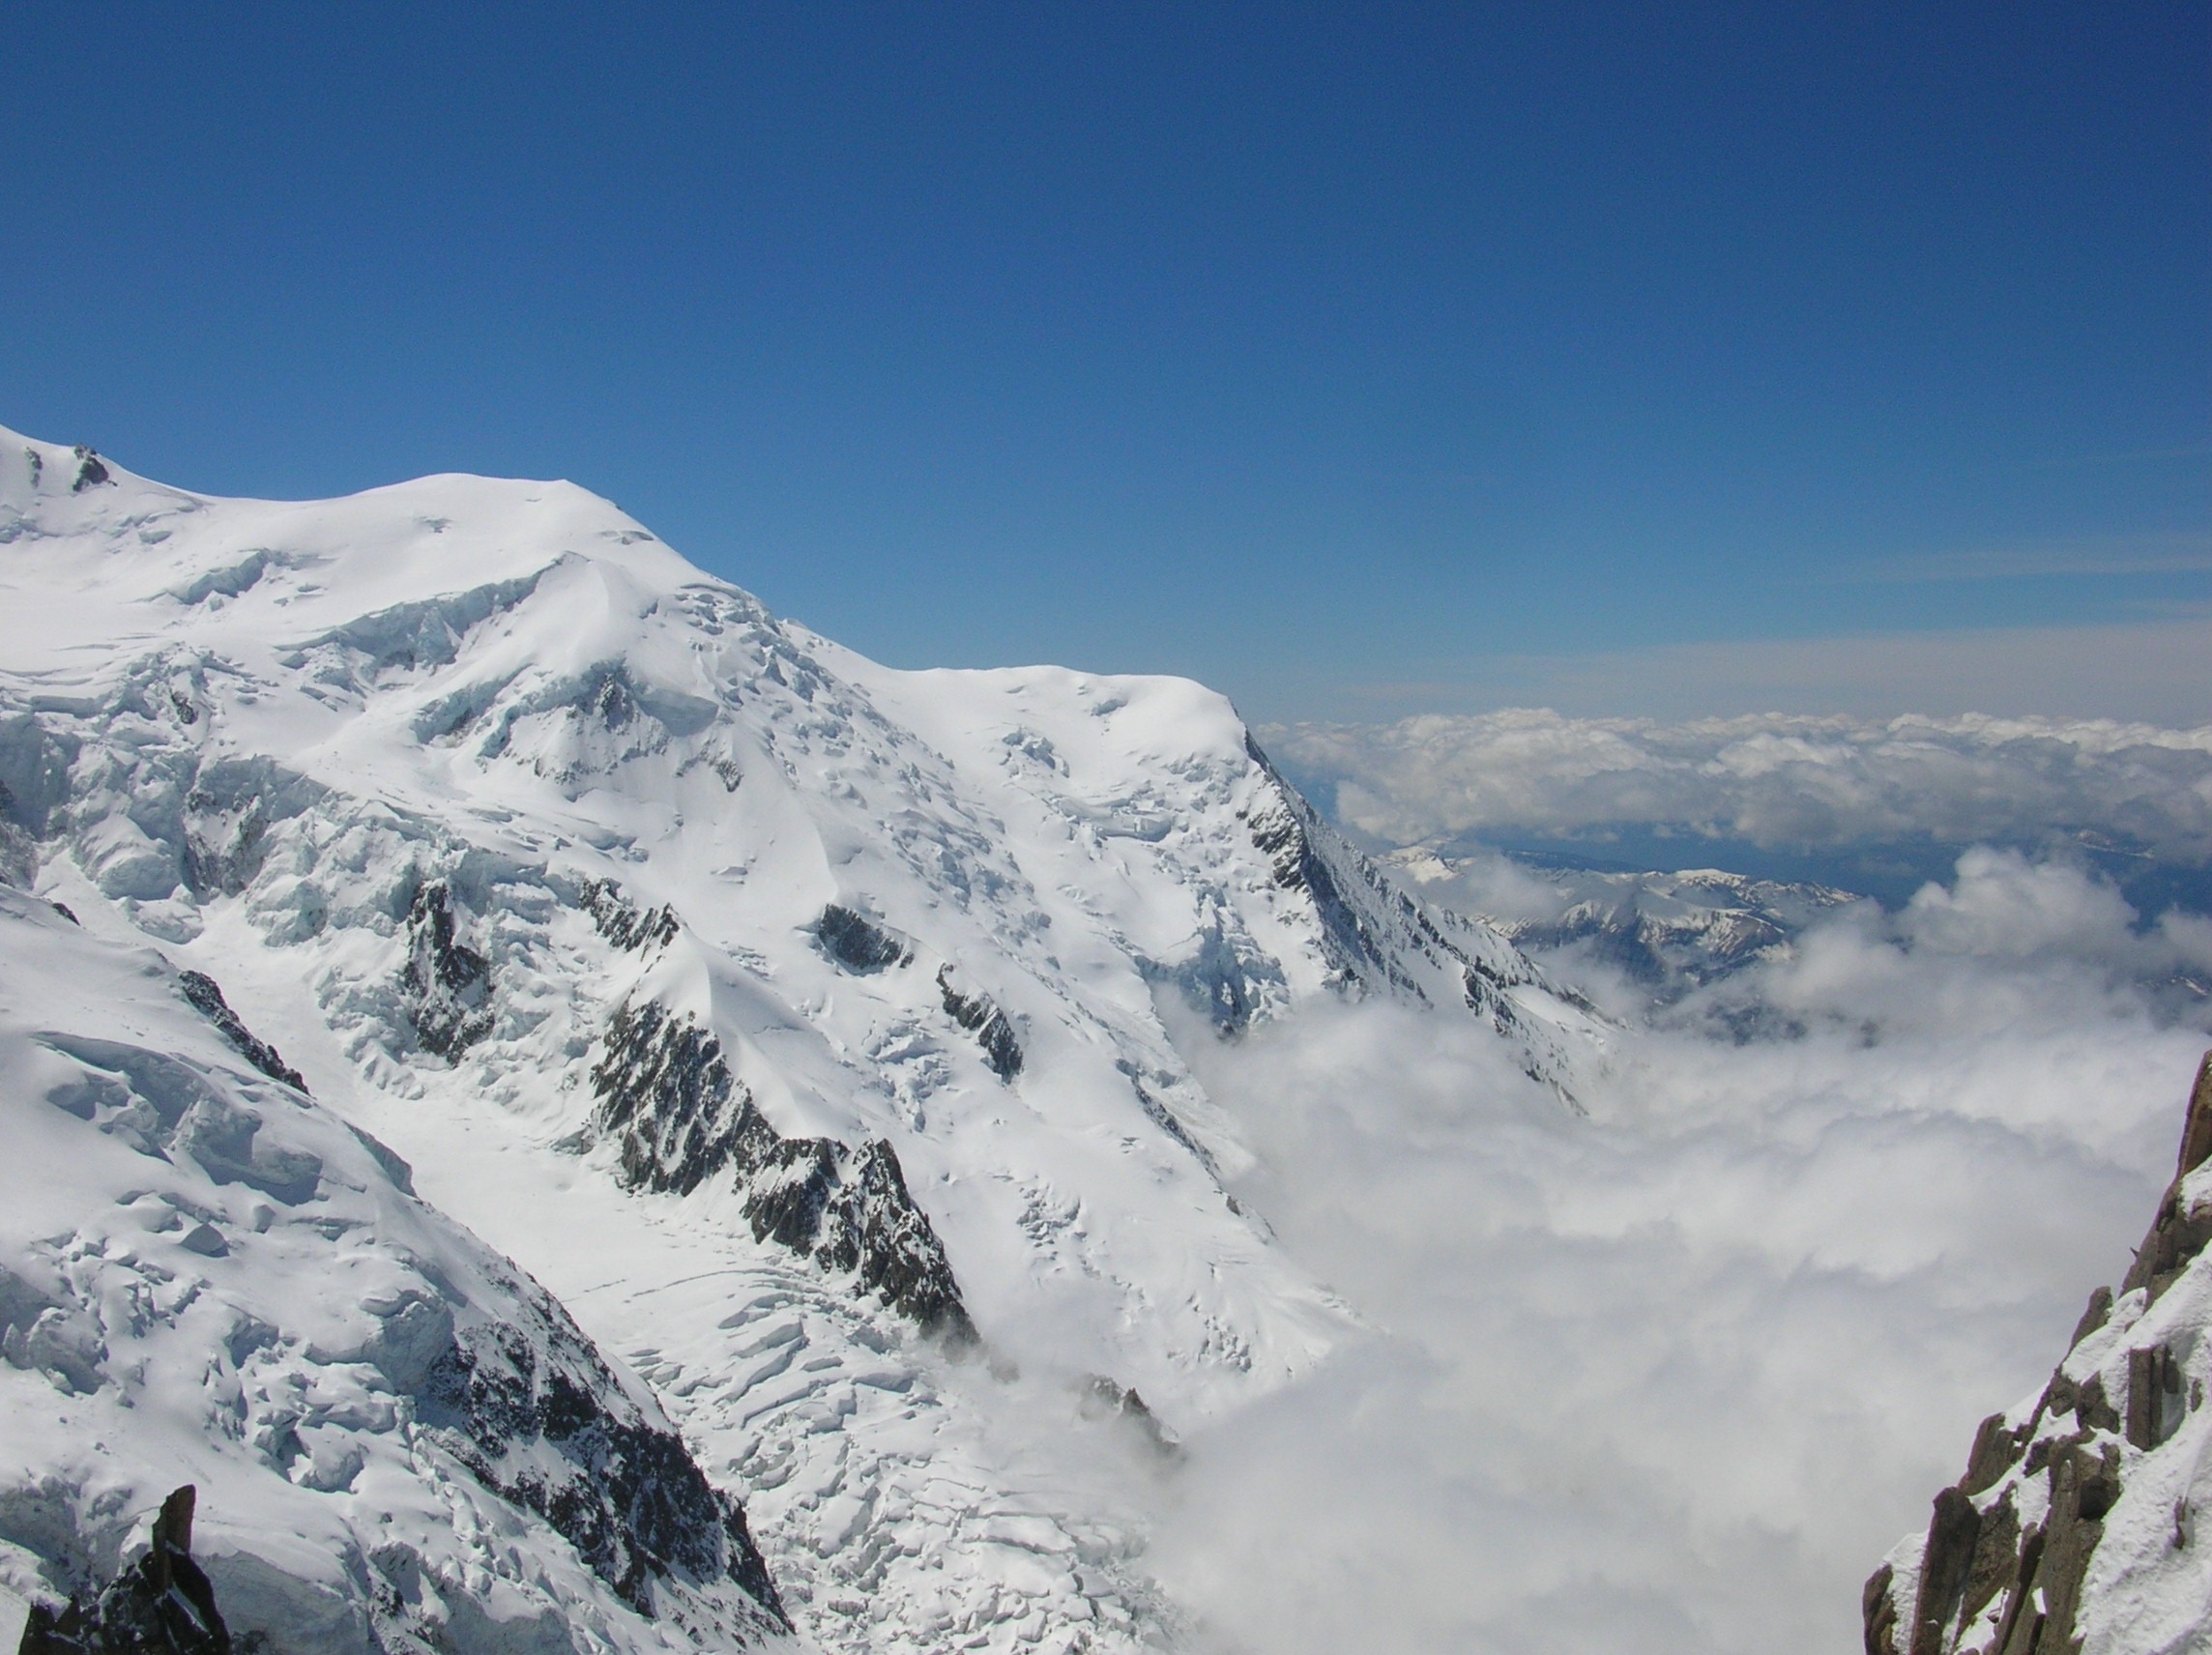
mountain, snow, winter, sky, white, mountain range, france, europe, weather, blue, season, ridge, summit, mountaineering, clouds, mountains, alps, plateau, cirque, piste, landform, ski touring, mountain pass, ski mountaineering, geographical feature, mountainous landforms, geological phenomenon, mt blanc